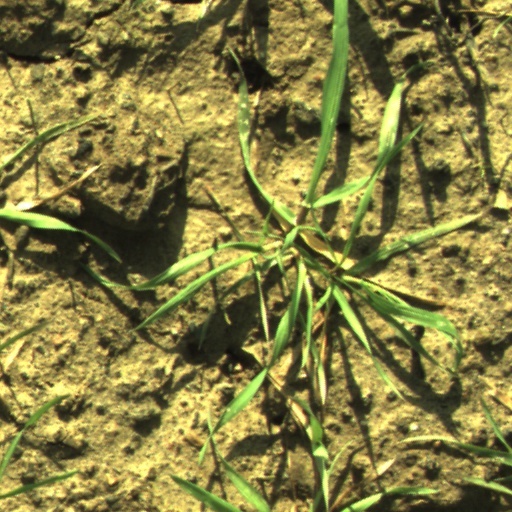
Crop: wheat